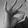
ASL letter: F